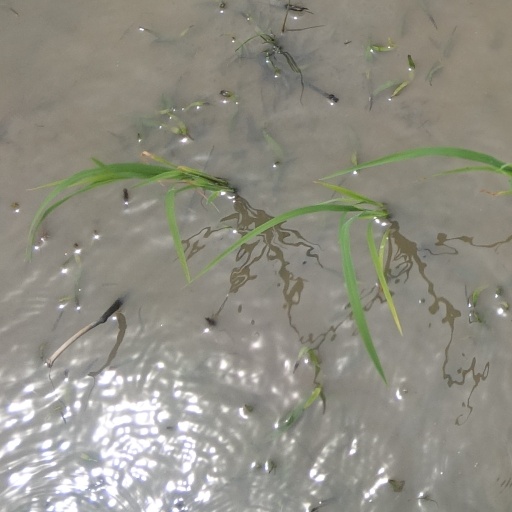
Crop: rice